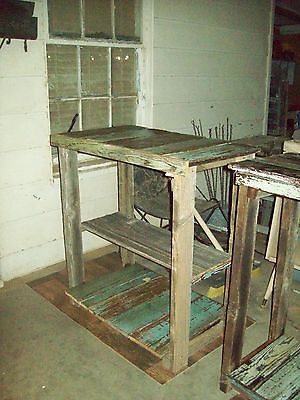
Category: table